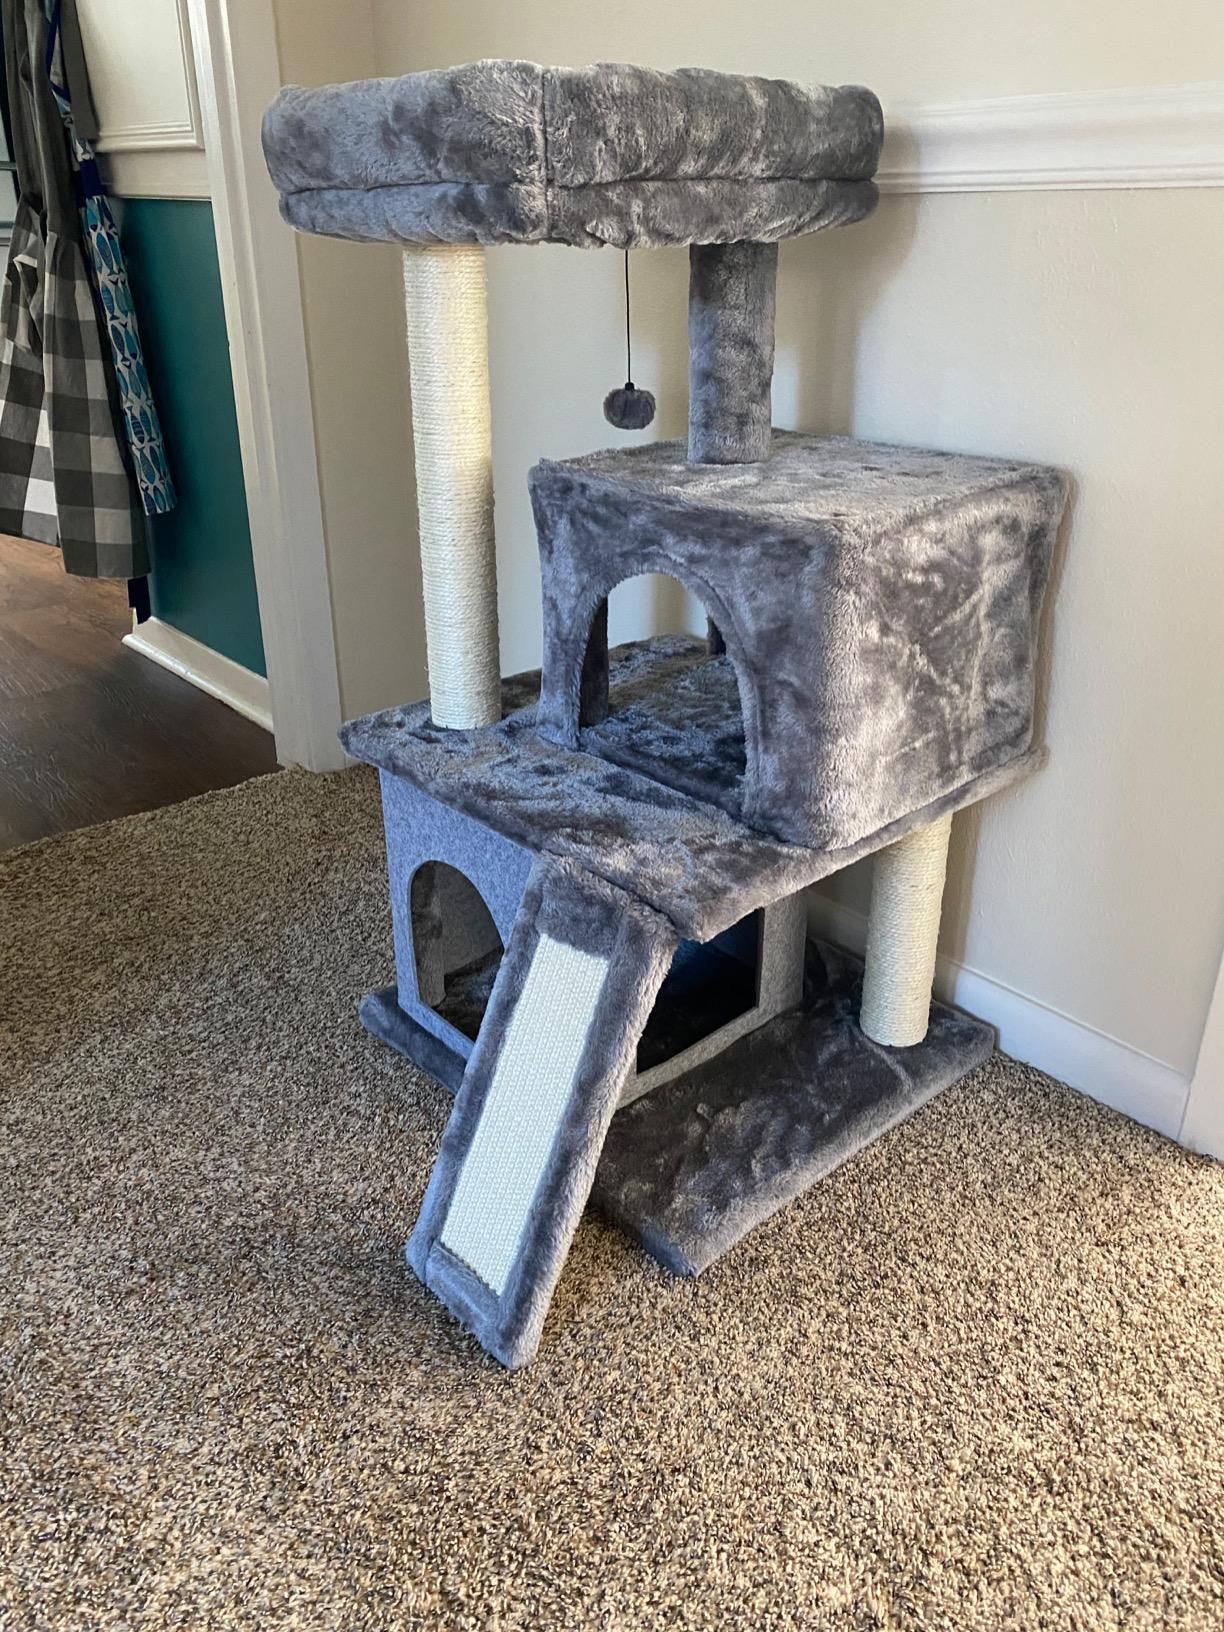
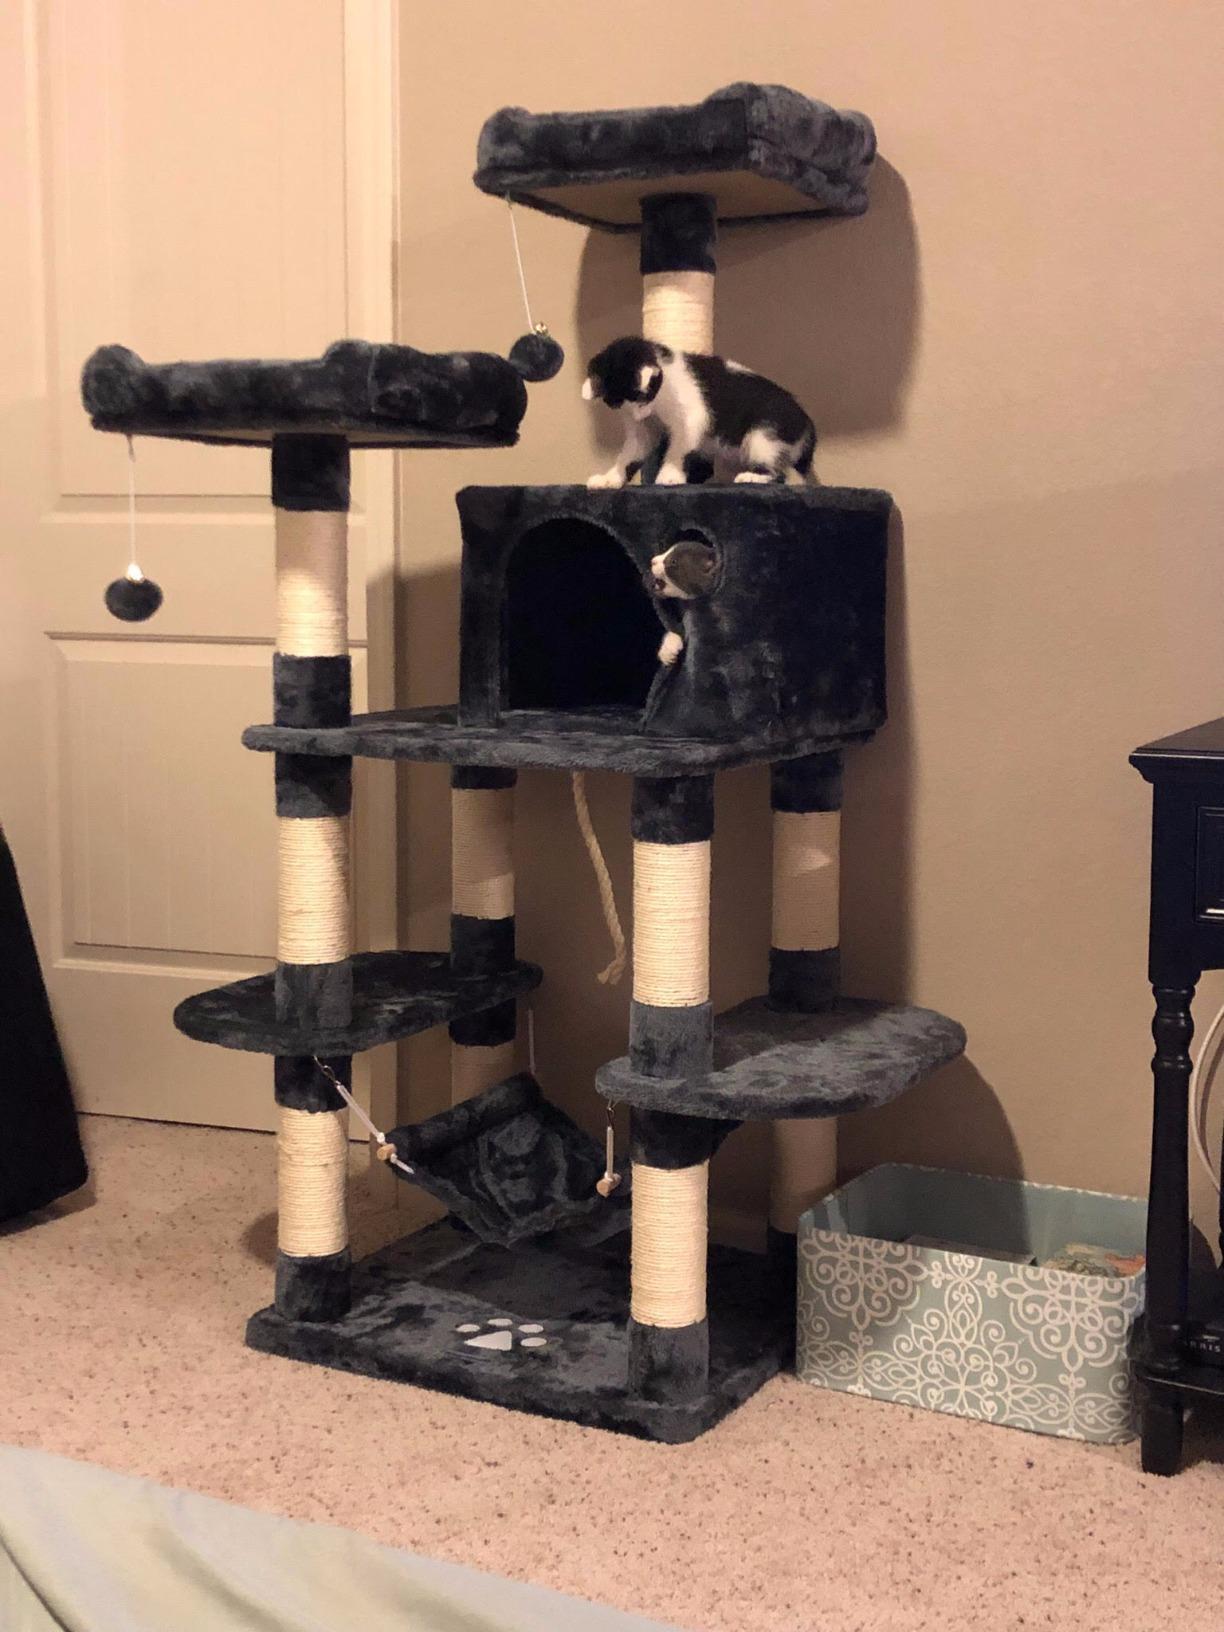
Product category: items_cat tree
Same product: no